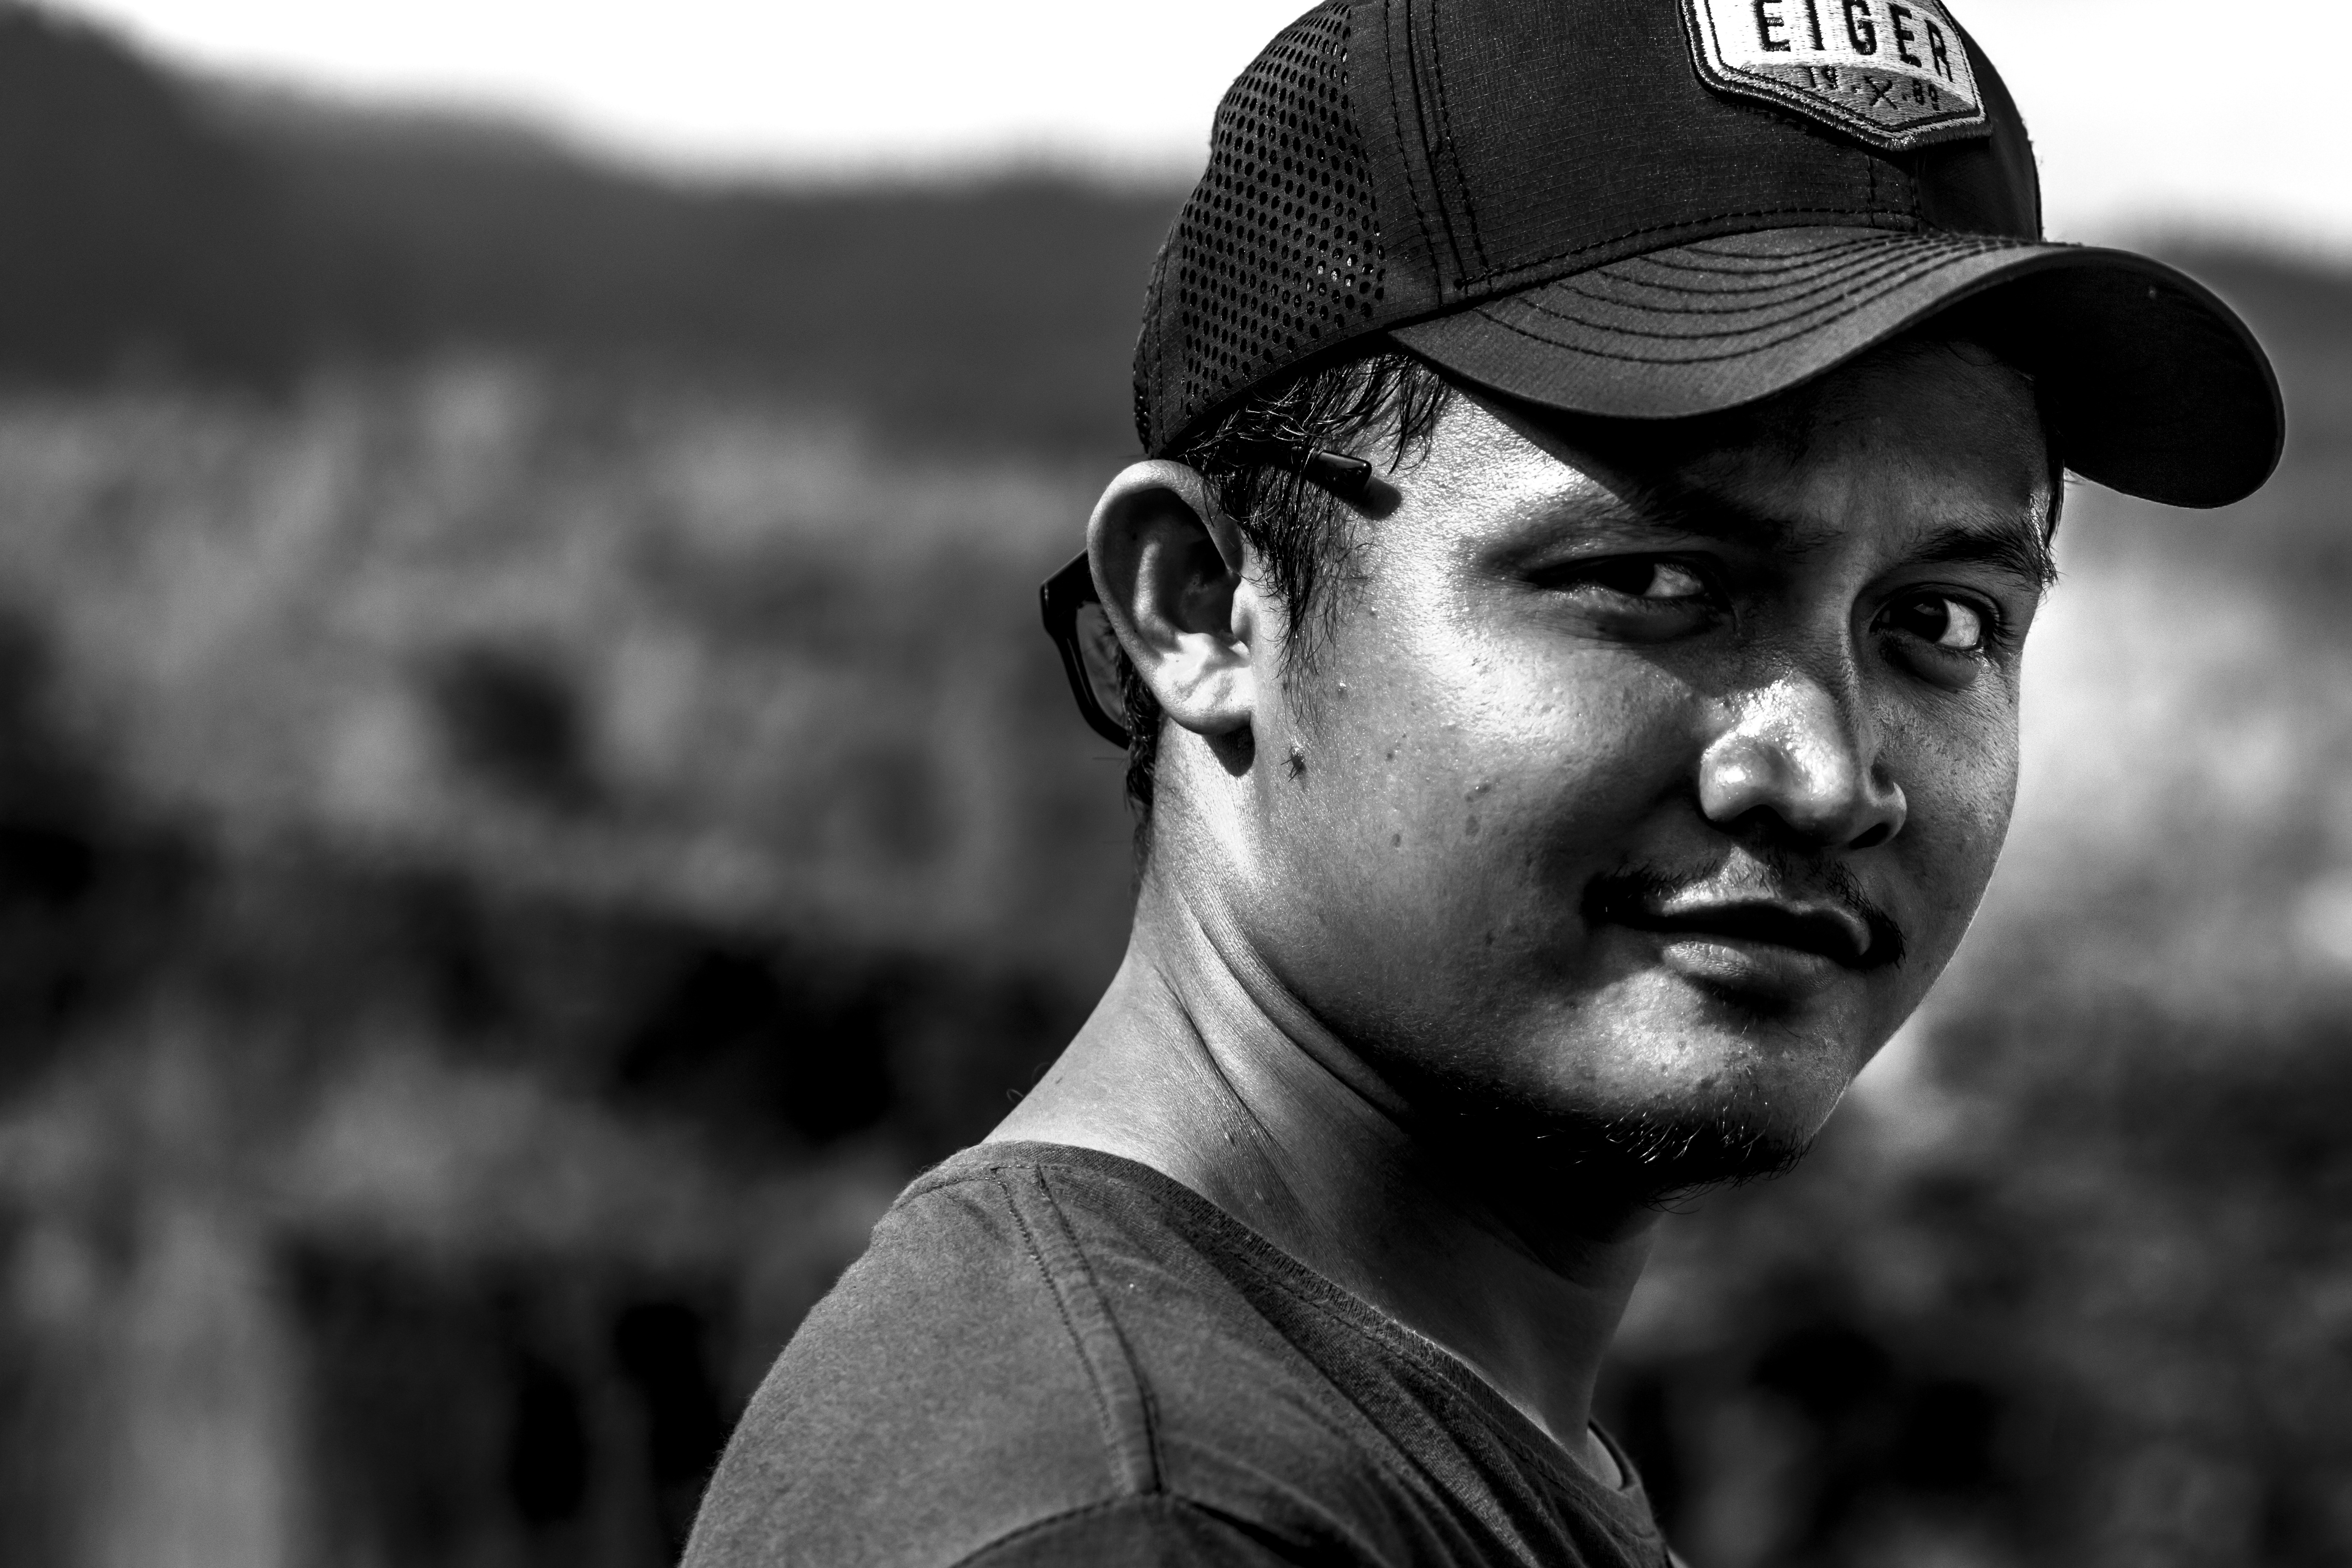
man, person, black and white, hiking, photography, male, portrait, model, black, monochrome, beauty, hd wallpaper, monochrome photography, portrait photography